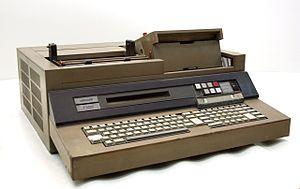
L'Olivetti P6060 est un micro-ordinateur monoboloc édité par Olivetti en 1977.